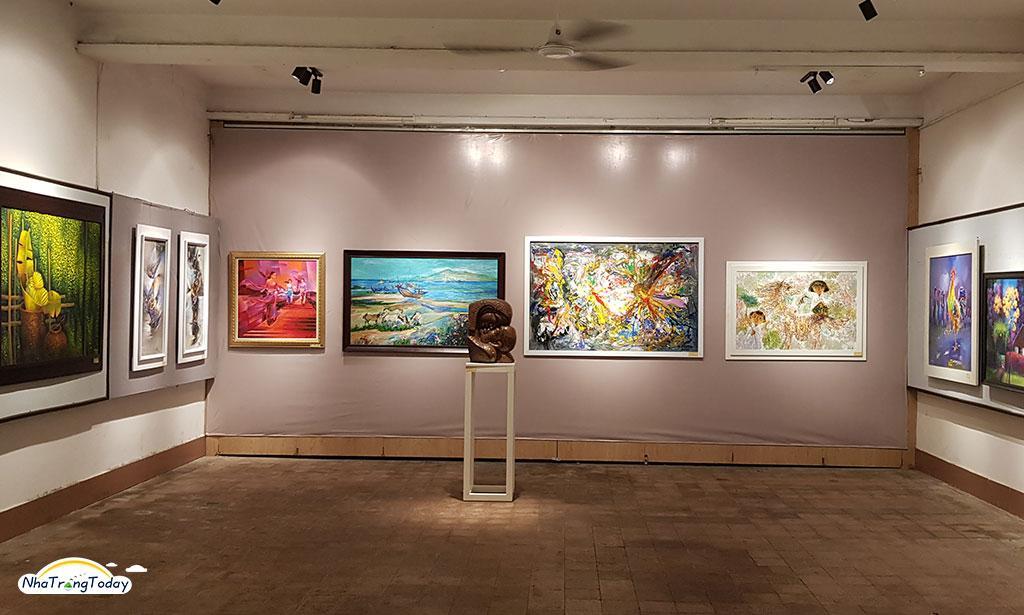
có một bức tượng xuất hiện ở trong căn phòng trưng bày